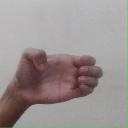
अक्षर: ख